Sigismund III Vasa

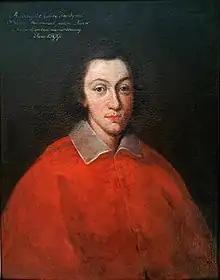
John Albert was appointed bishop at the age of nine and cardinal at the age of twenty thanks to his father's reputation.

The Poles attempted to divert the Swedes from Gdańsk by deploying an army to fight at Gniew. The fighting continued for several days until 1 October, when Sigismund ordered the withdrawal of his troops, and called on reinforcements from around the country. The battle, despite a tactical victory for Sweden, was a strategic blow to Gustavus, who was subsequently unable to besiege Gdańsk. At Dirschau, in the summer of 1627, Gustavus Adolphus was seriously wounded and the Prussian campaign came to a halt. The wound forced the king to stay in bed until autumn, and his right arm was weakened with some fingers partially paralyzed. As the major trade ports on the coast of the Baltic Sea were blocked by Swedish vessels, Sigismund sent a small squadron of ten ships under Arend Dickmann to engage the Swedes at the Battle of Oliva. It was the largest naval battle fought by the Polish royal navy, which successfully defeated the enemy fleet and broke the Swedish blockade.